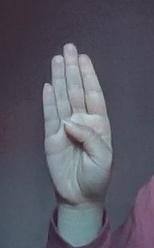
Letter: kaaf